Stretched grid method

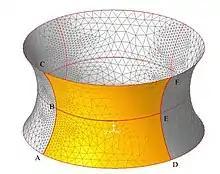
Fig 3. Catenoidal surface

The solution of both systems, keeping all boundary nodes conservative, obtains new interior node positions corresponding to a non-distorted mesh with pseudo-regular elements. For example, Fig. 2 presents the rectangular area covered by a triangular mesh. The initial auto mesh possesses some degenerative triangles (left mesh). The final mesh (right mesh) produced by the SGM procedure is pseudo-regular without any distorted elements.